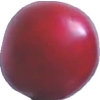
Label: images